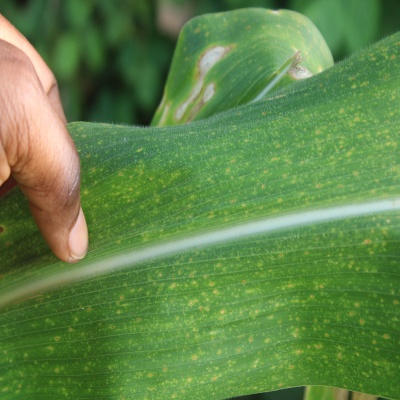
Crop: Maize
Condition: leaf spot